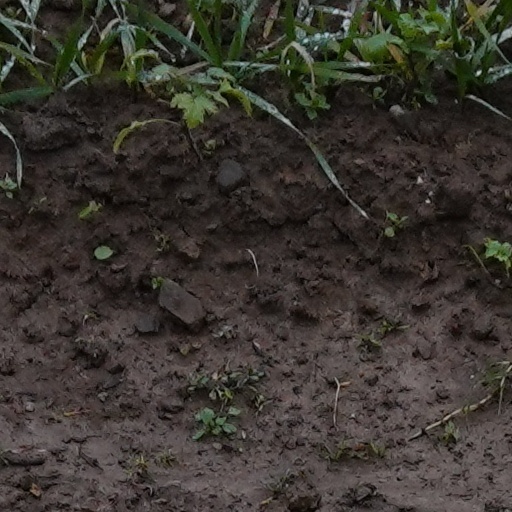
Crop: wheat